Dudhsagar Dairy plant

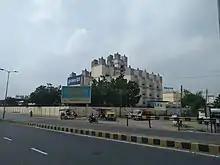
The plant from northeast corner

The plant is a postmodern brutalist building designed by Achyut Kanvinde.